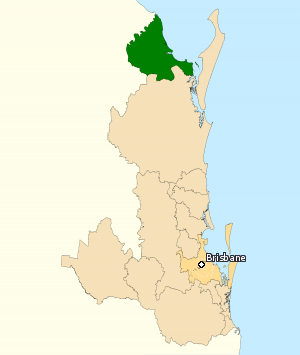
La circonscription de Hinkler est une circonscription électorale fédérale australienne située sur la côte est du Queensland au nord de Brisbane. Elle a été créée en 1984 et elle porte le nom de Bert Hinkler qui fut un pionnier de l'aviation australienne. Elle comprend les villes de Bundaberg, Childers, Gayndah et Monto.